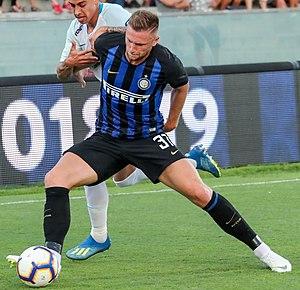
Milan Škriniar, né le 11 février 1995 à Žiar nad Hronom, est un footballeur international slovaque évoluant au poste de défenseur pour l'Inter Milan.